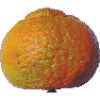
Label: mandarine